Embodied cognition

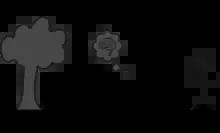
The classical Cartesian model of the mind under which body, world, perception and action are understood as independent

Proponents of the embodied cognition thesis emphasize the active and significant role the body plays in the shaping of cognition and in the understanding of an agent's mind and cognitive capacities. In philosophy, embodied cognition holds that an agent's cognition, rather than being the product of mere (innate) abstract representations of the world, is strongly influenced by aspects of an agent's body beyond the brain itself. An embodied model of cognition opposes the disembodied Cartesian model, according to which all mental phenomena are non-physical and, therefore, not influenced by the body. With this opposition the embodiment thesis intends to reintroduce an agent's bodily experiences into any account of cognition. It is a rather broad thesis and encompasses both weak and strong variants of embodiment. In an attempt to reconcile cognitive science with human experience, the enactive approach to cognition defines "embodiment" as follows: